NHL 2001

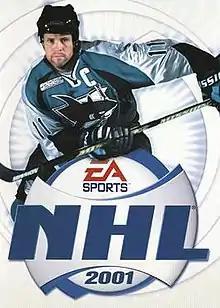
North American box art featuring Owen Nolan

NHL 2001 is a video game released by Electronic Arts in 2000. It is the successor to "NHL 2000". An add-on featuring Elitserien and SM-Liiga was released on the PC version on March 8, 2001, that added Swedish and Finnish hockey leagues and teams to the game. It is the tenth installment of the NHL series, the final to be released on PlayStation, and the first to be released on PlayStation 2.